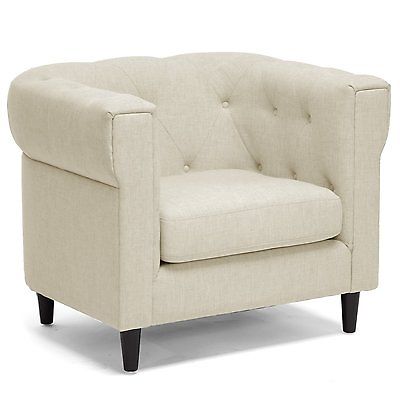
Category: chair